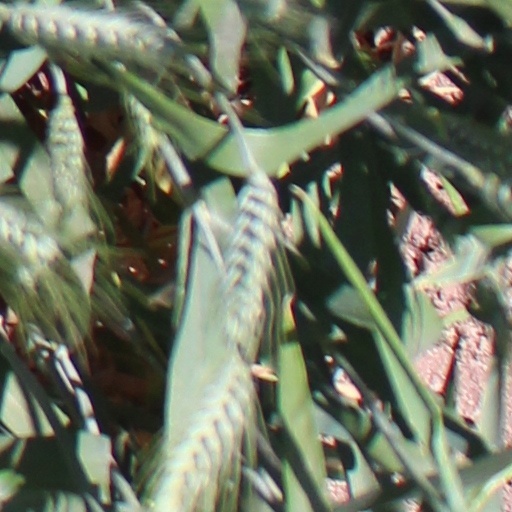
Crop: wheat